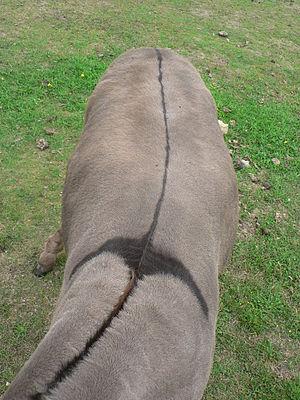
L'Âne commun, appelé plus communément « Âne », est une espèce de mammifères herbivores et ongulés appartenant à la famille des équidés. Souvent comparé au cheval, l'âne a des caractéristiques morphologiques propres qui le différencient clairement de son cousin, ses longues oreilles étant son attribut le plus facilement identifiable. Ces dernières lui offrent une ouïe particulièrement fine, et qui, complétée par un large champ de vision et un odorat fort développé, lui permettent une bonne perception du monde qui l'entoure. Baudet est le nom donné au mâle reproducteur. Les femelles, appelées ânesses, mettent bas après douze mois de gestation un petit nommé ânon. Celui-ci peut se lever et courir peu de temps après sa naissance. L'âne peut également s'hybrider avec d'autres équidés, par exemple avec la jument pour donner naissance à un nouvel animal, le mulet.